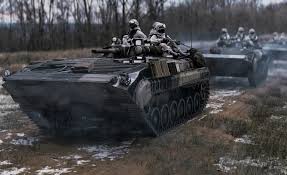
Label: BMP